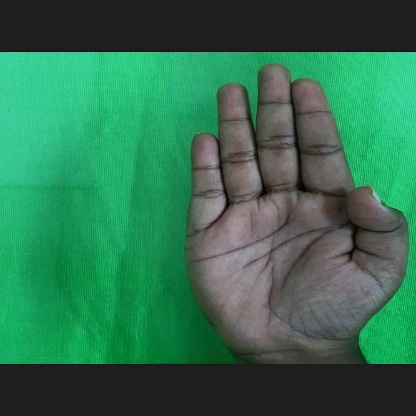
Mudra: Pathaka